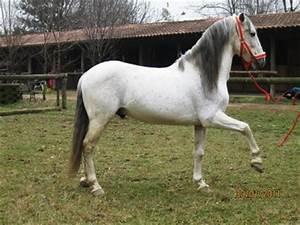
horse